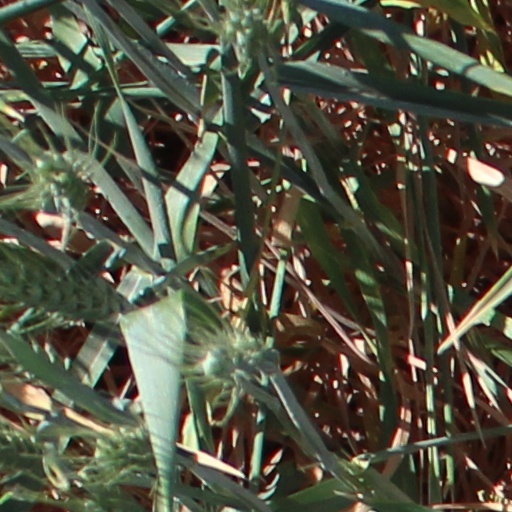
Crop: wheat